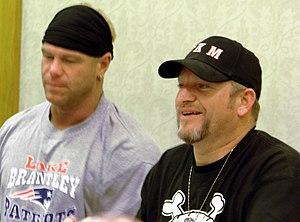
The New Age Outlaws est une équipe de deux catcheurs composée de Billy Gunn et Road Dogg, connu pour avoir été employé à la WWE.